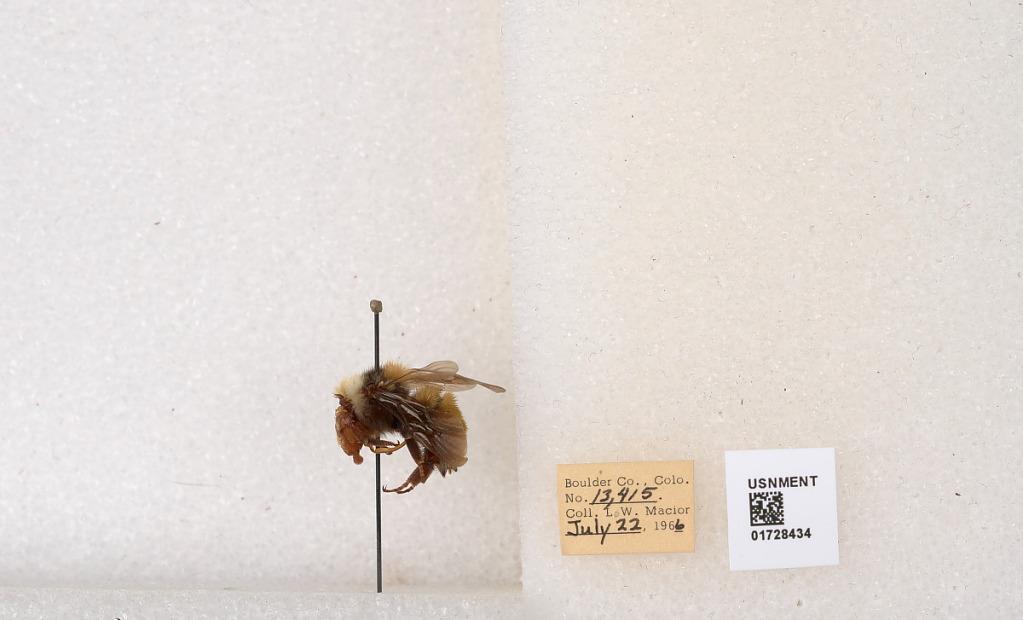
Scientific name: Bombus appositus Cresson
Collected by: L. Macior
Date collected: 1966-7-22
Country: United States
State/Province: Colorado
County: Boulder
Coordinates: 40.0925, -105.358